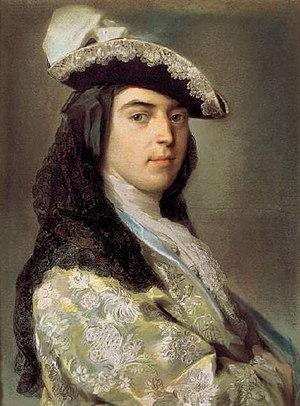
Charles Sackville, 2ᵉ duc de Dorset PC est un noble britannique, un homme politique, un impresario d'opéra et un joueur de cricket. Il est appelé Lord Buckhurst de 1711 à 1720 et comte de Middlesex de 1720 à 1765.